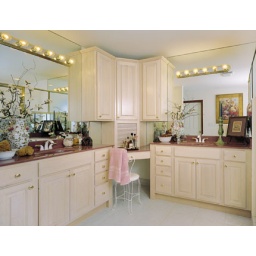
These custom bathroom cabinets were created with the Tremont door style in Maple finished in Champagne.